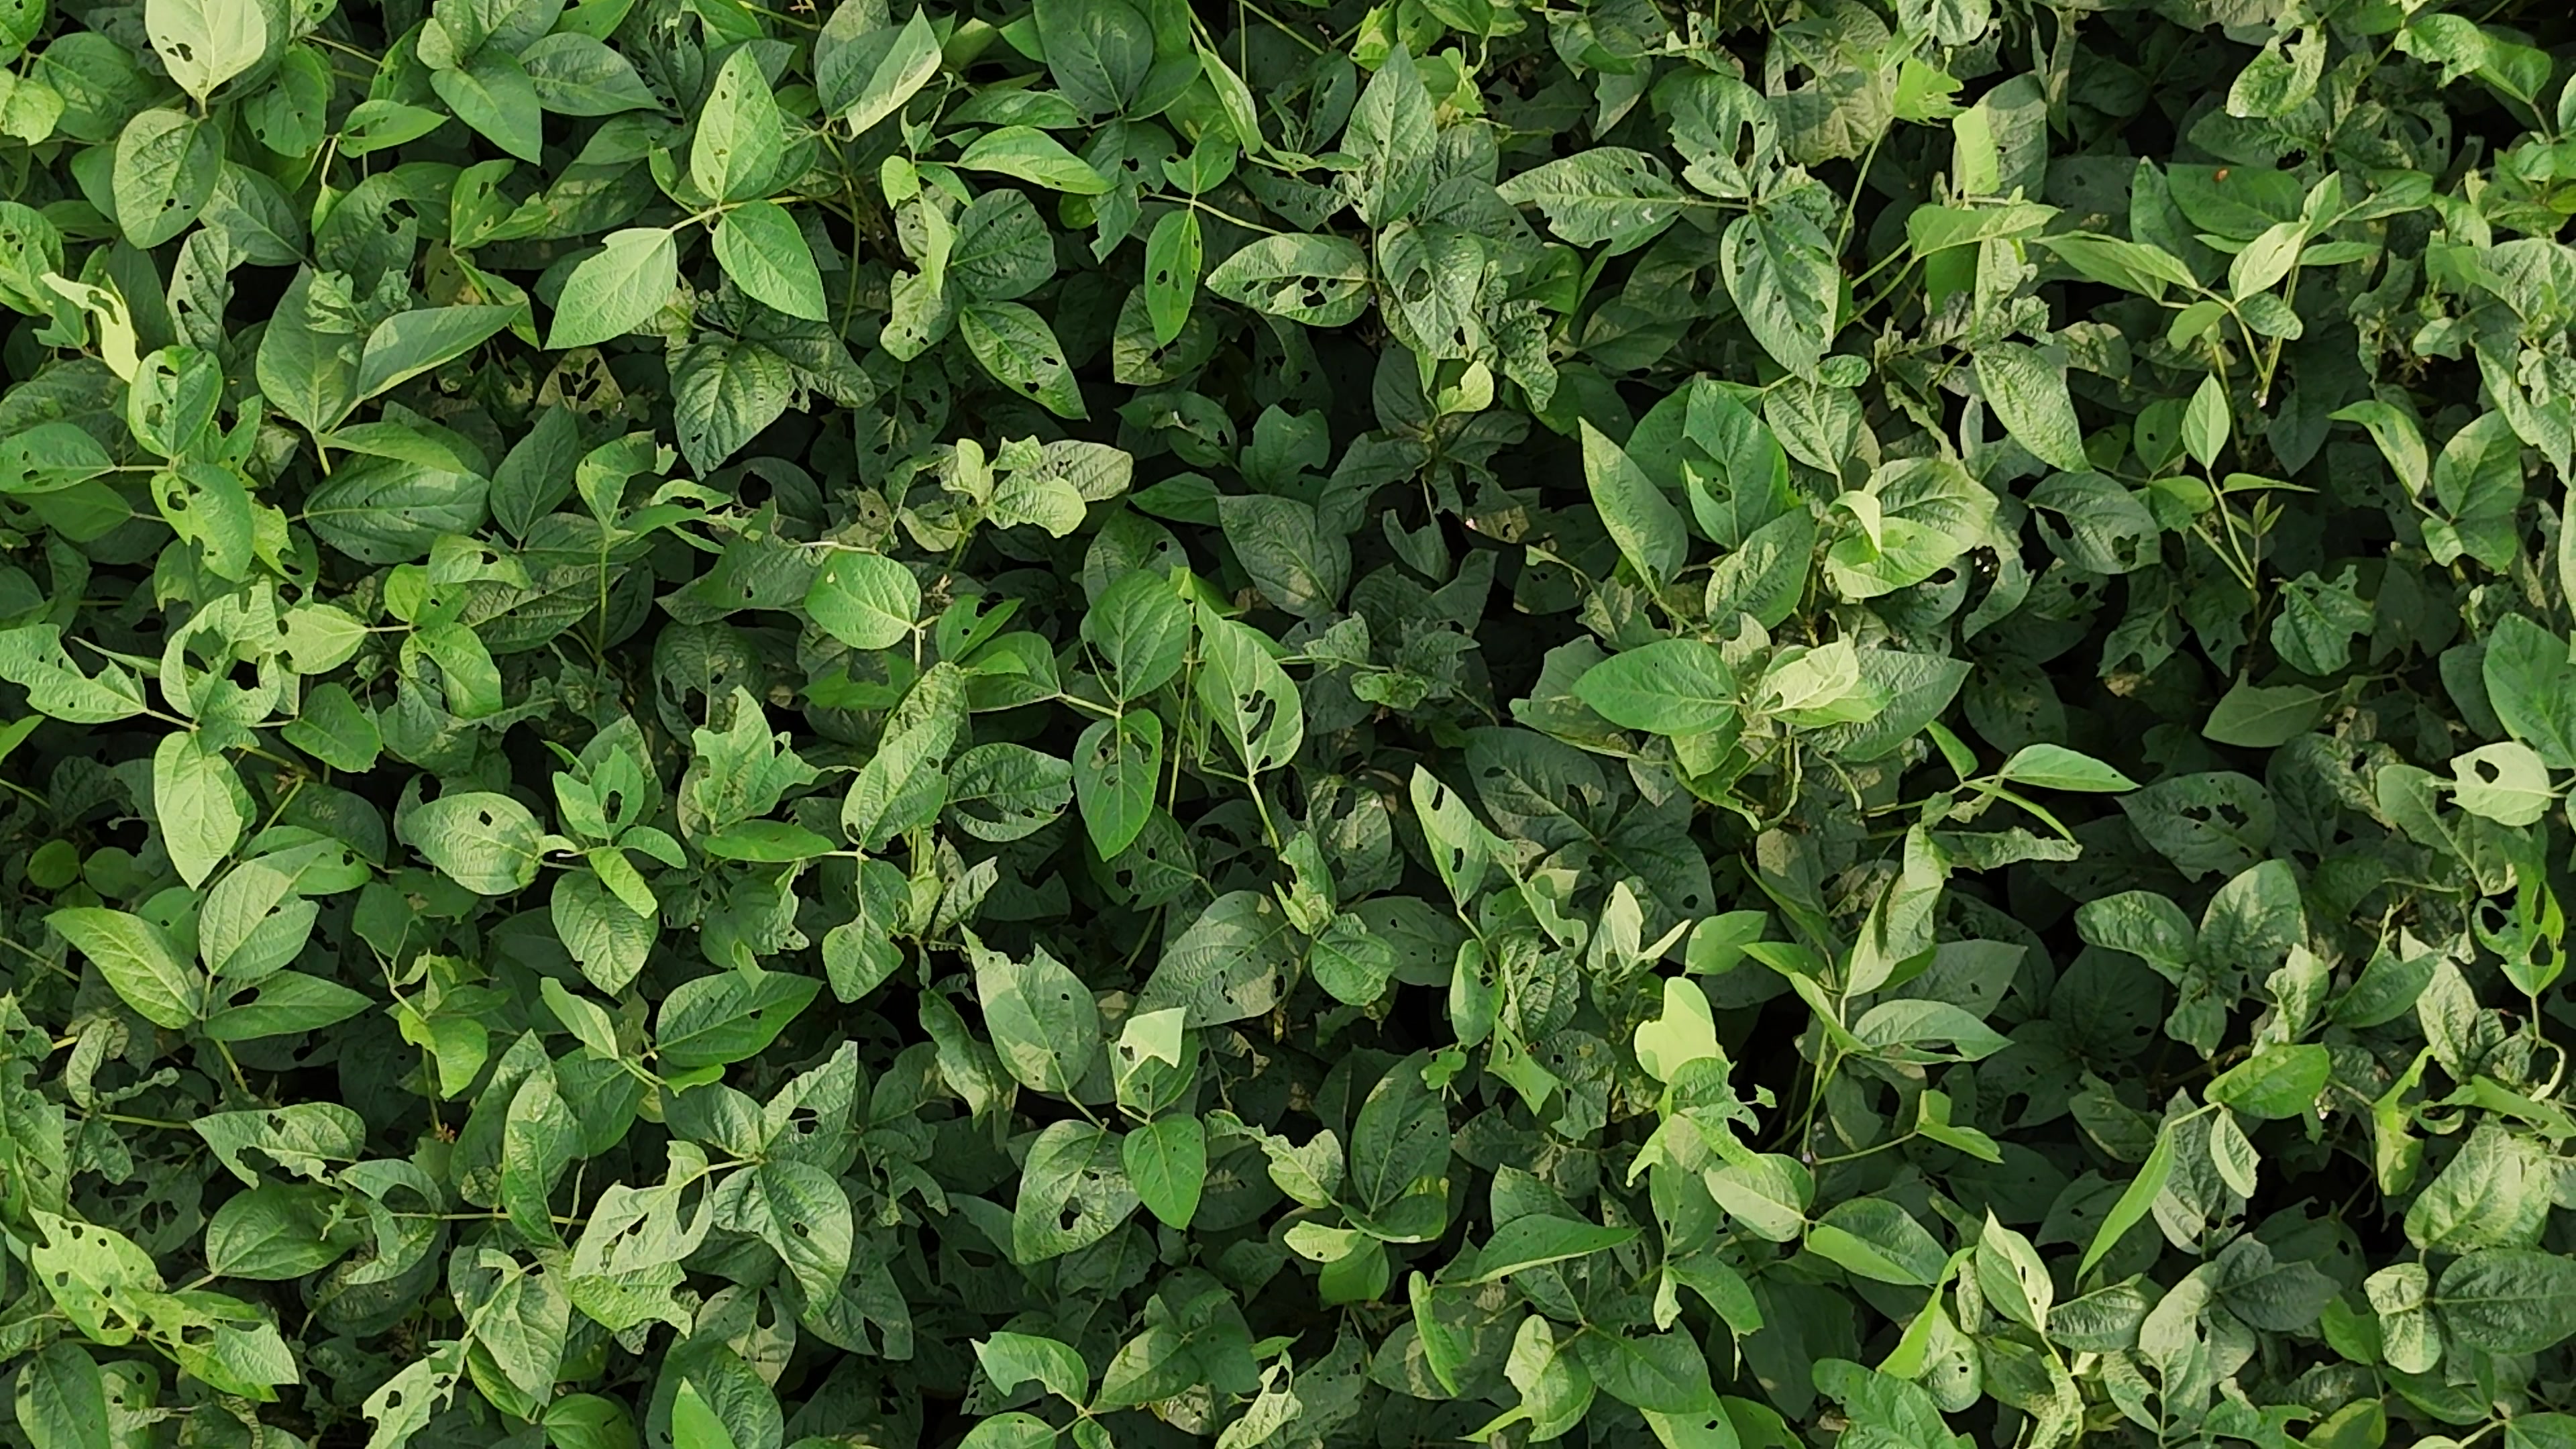
Label: Semilooper_Pest